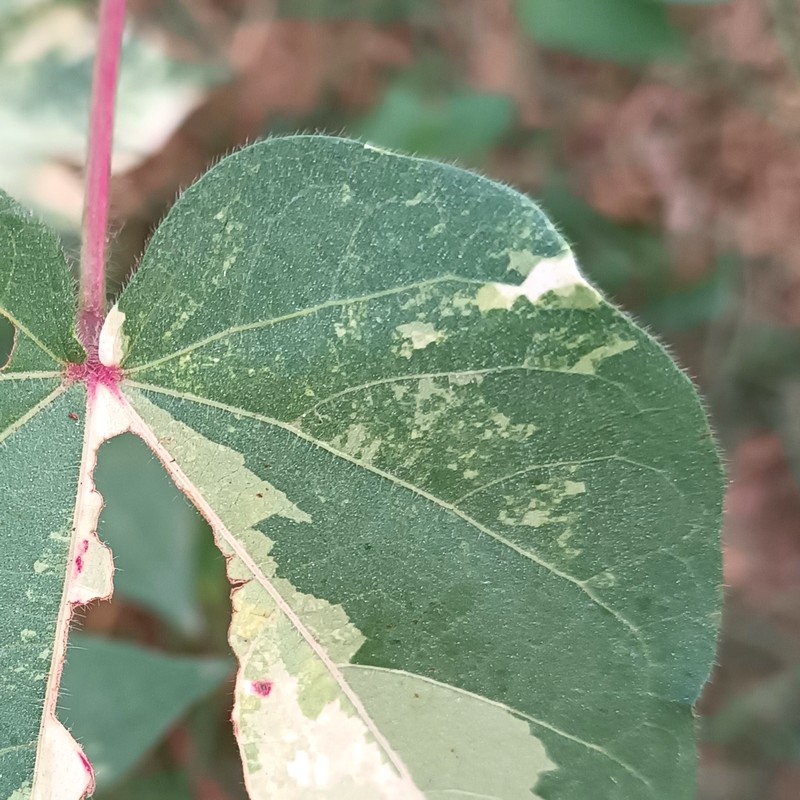
Label: Leaf Variegation